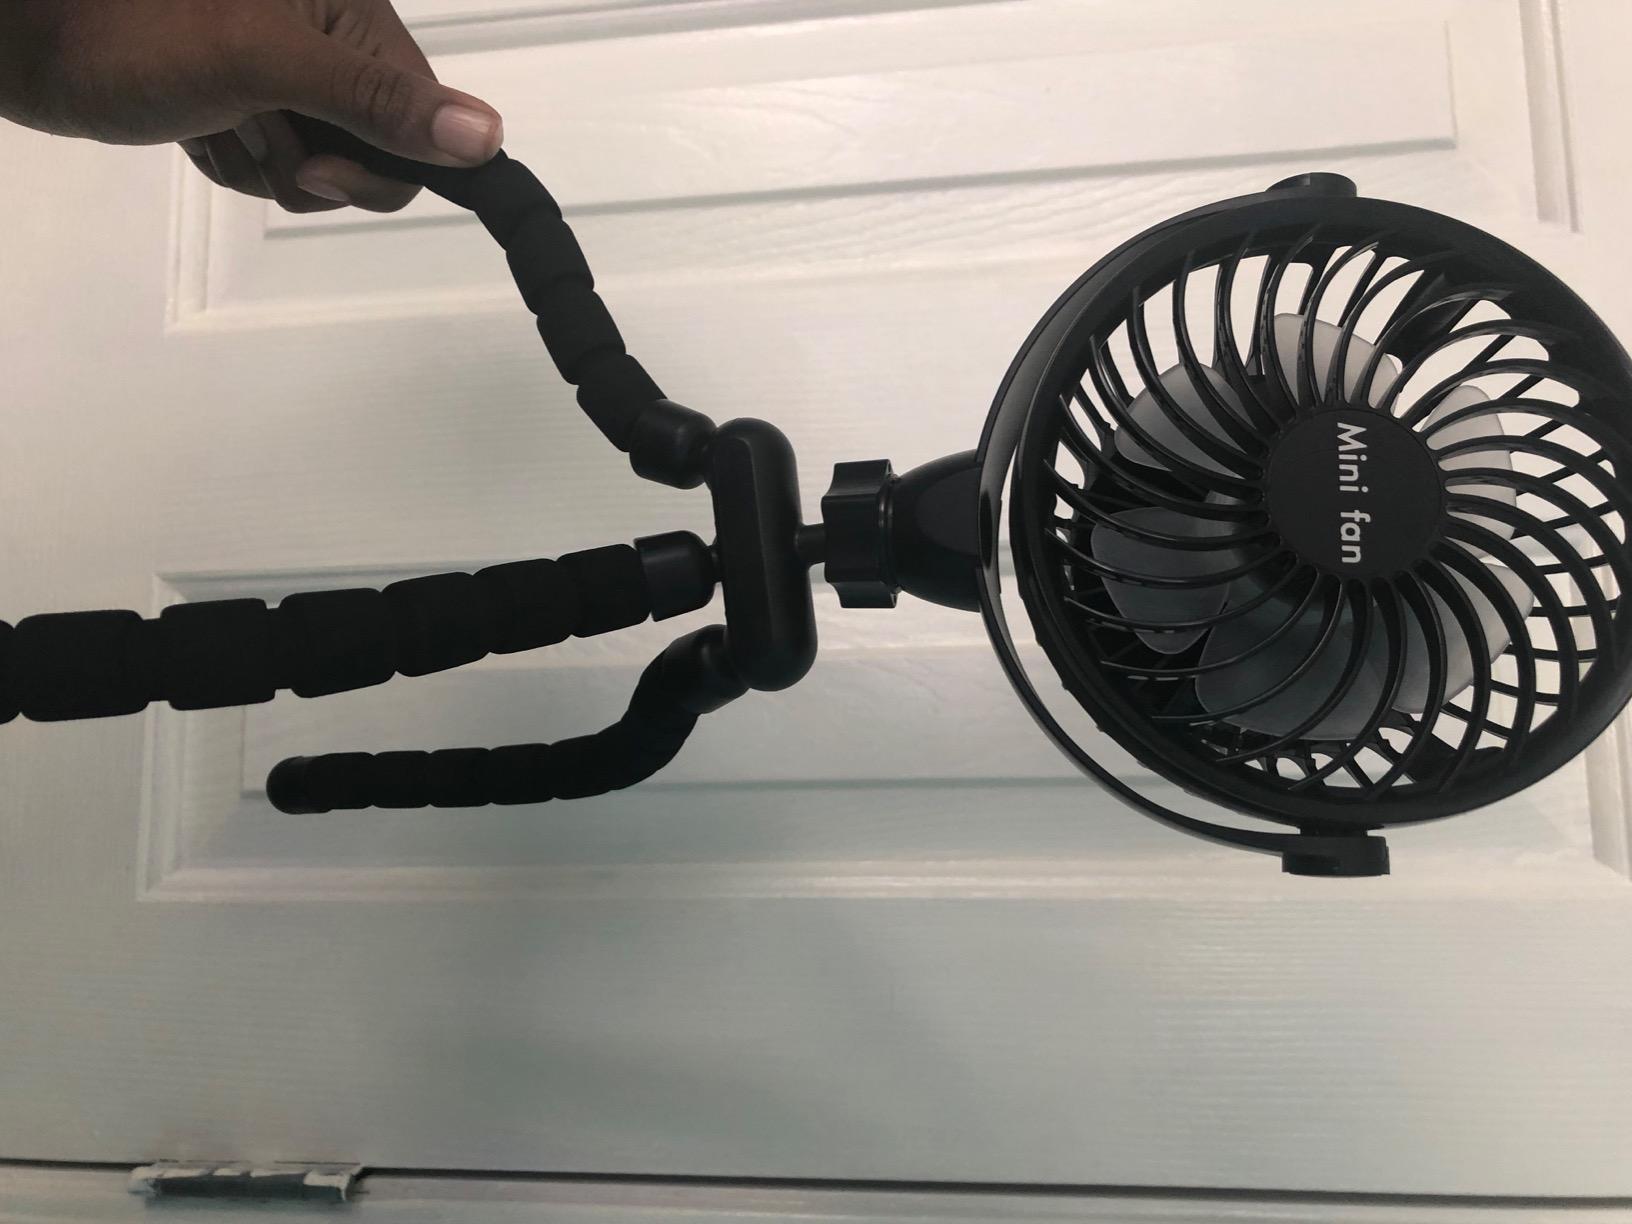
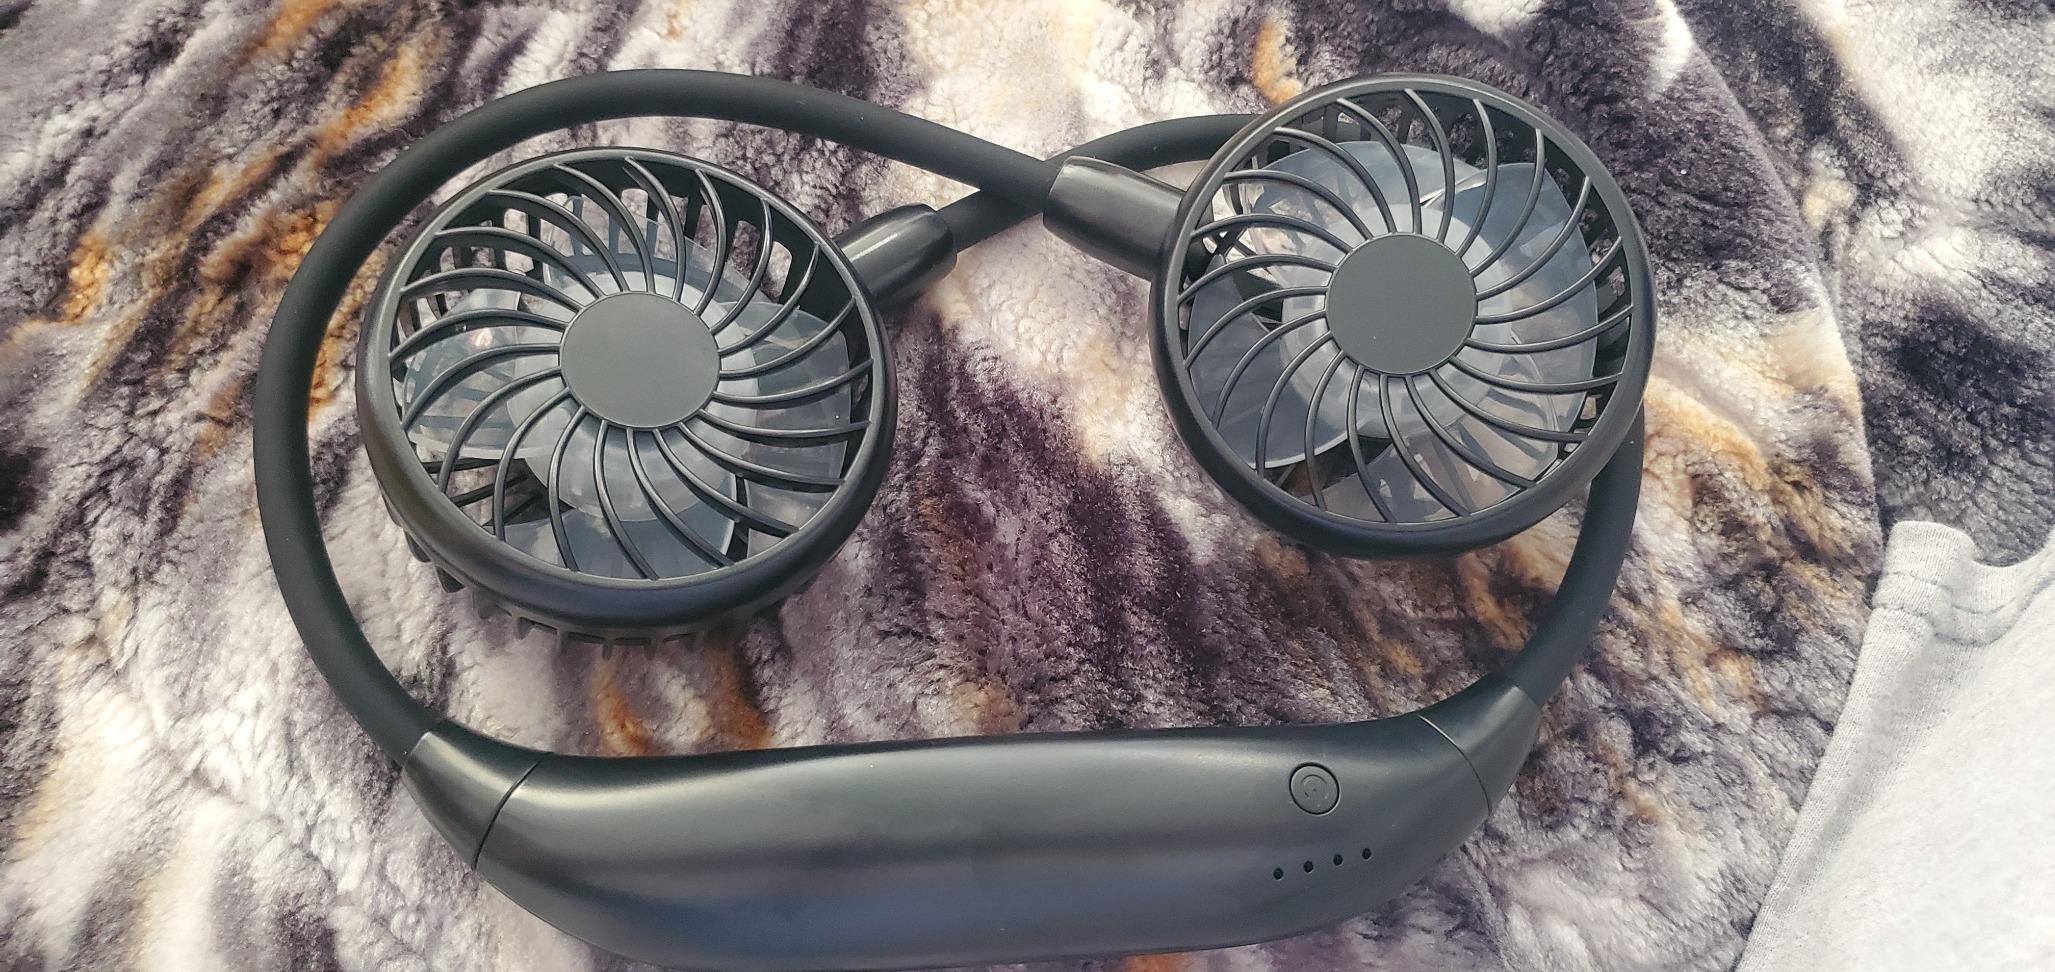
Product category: fan
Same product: no